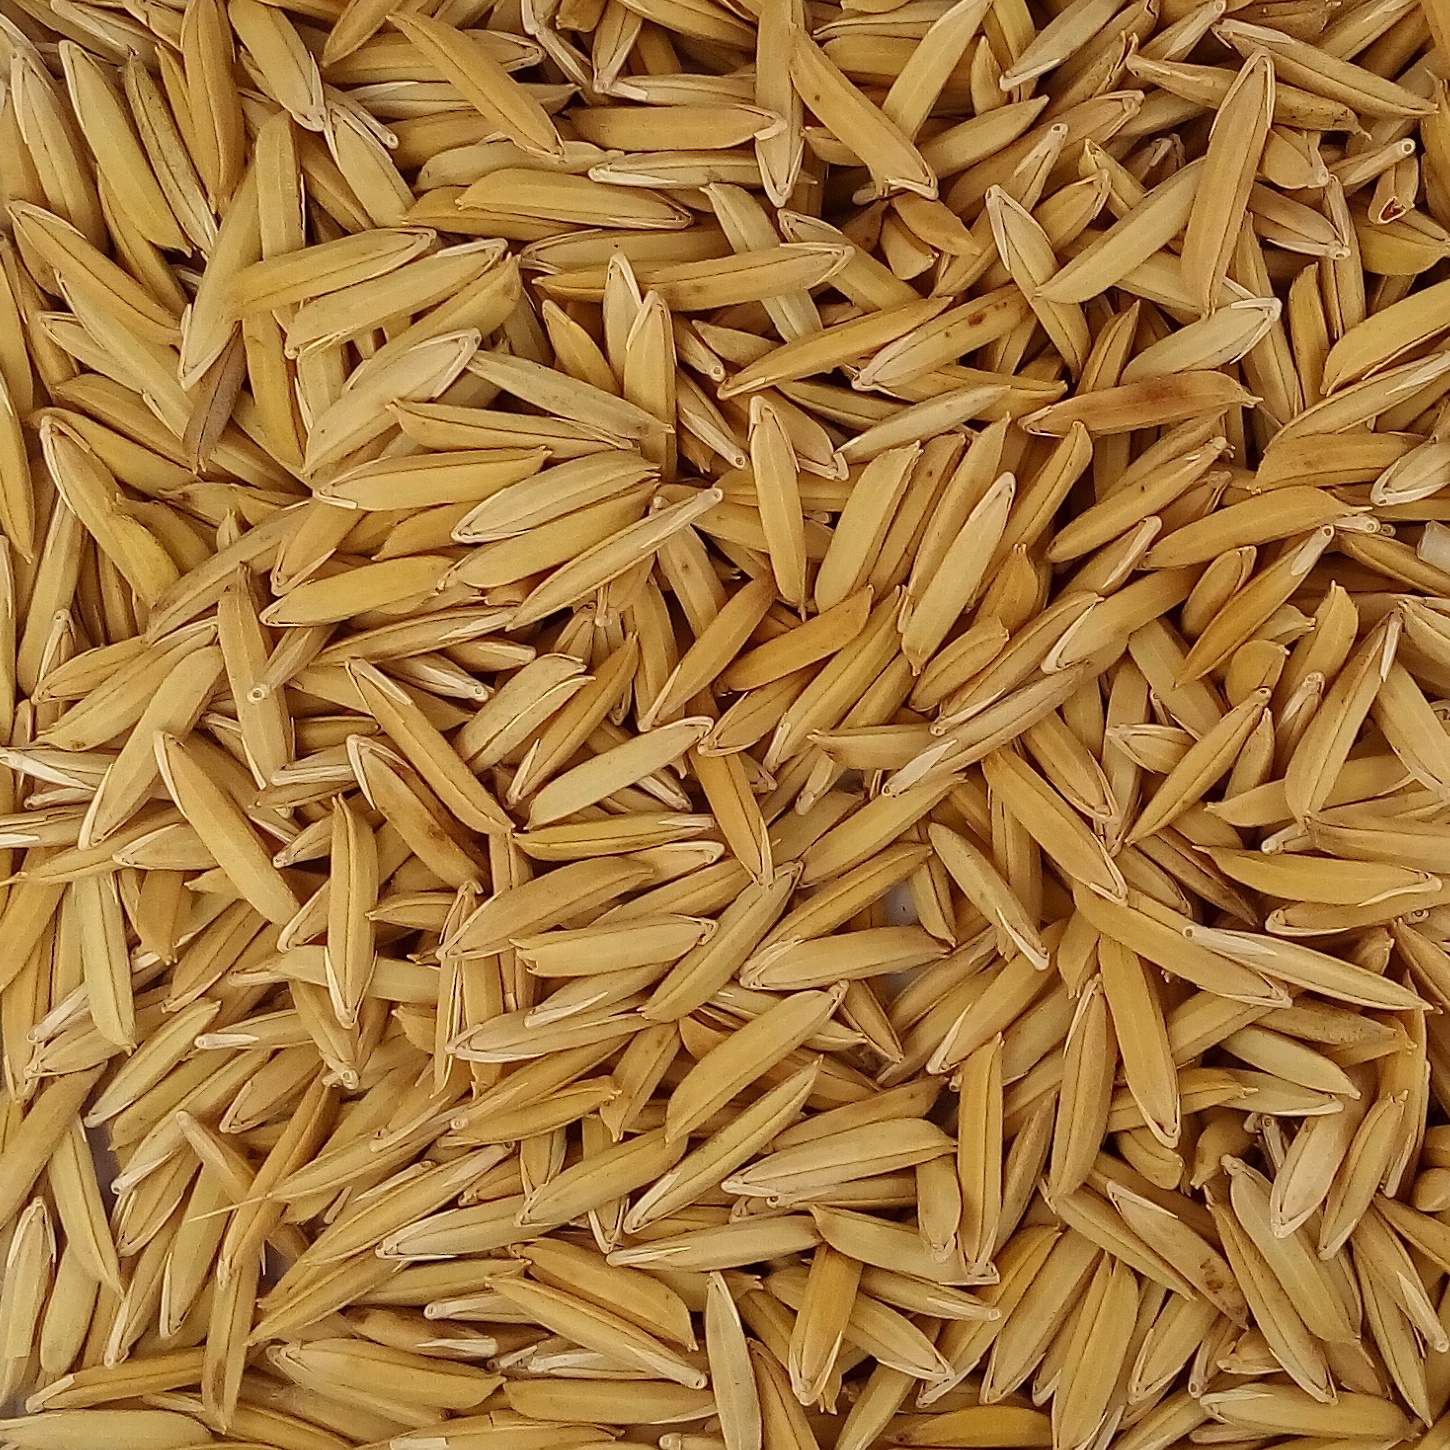
Rice seed variety: 1718